Frank Cook (politician)

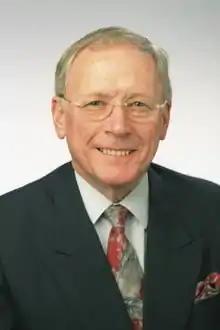
Cook as an MP

Francis Cook (3 November 1935 – 10 January 2012) was a British Labour and later independent politician who served as Member of Parliament (MP) for Stockton North from 1983 until 2010.